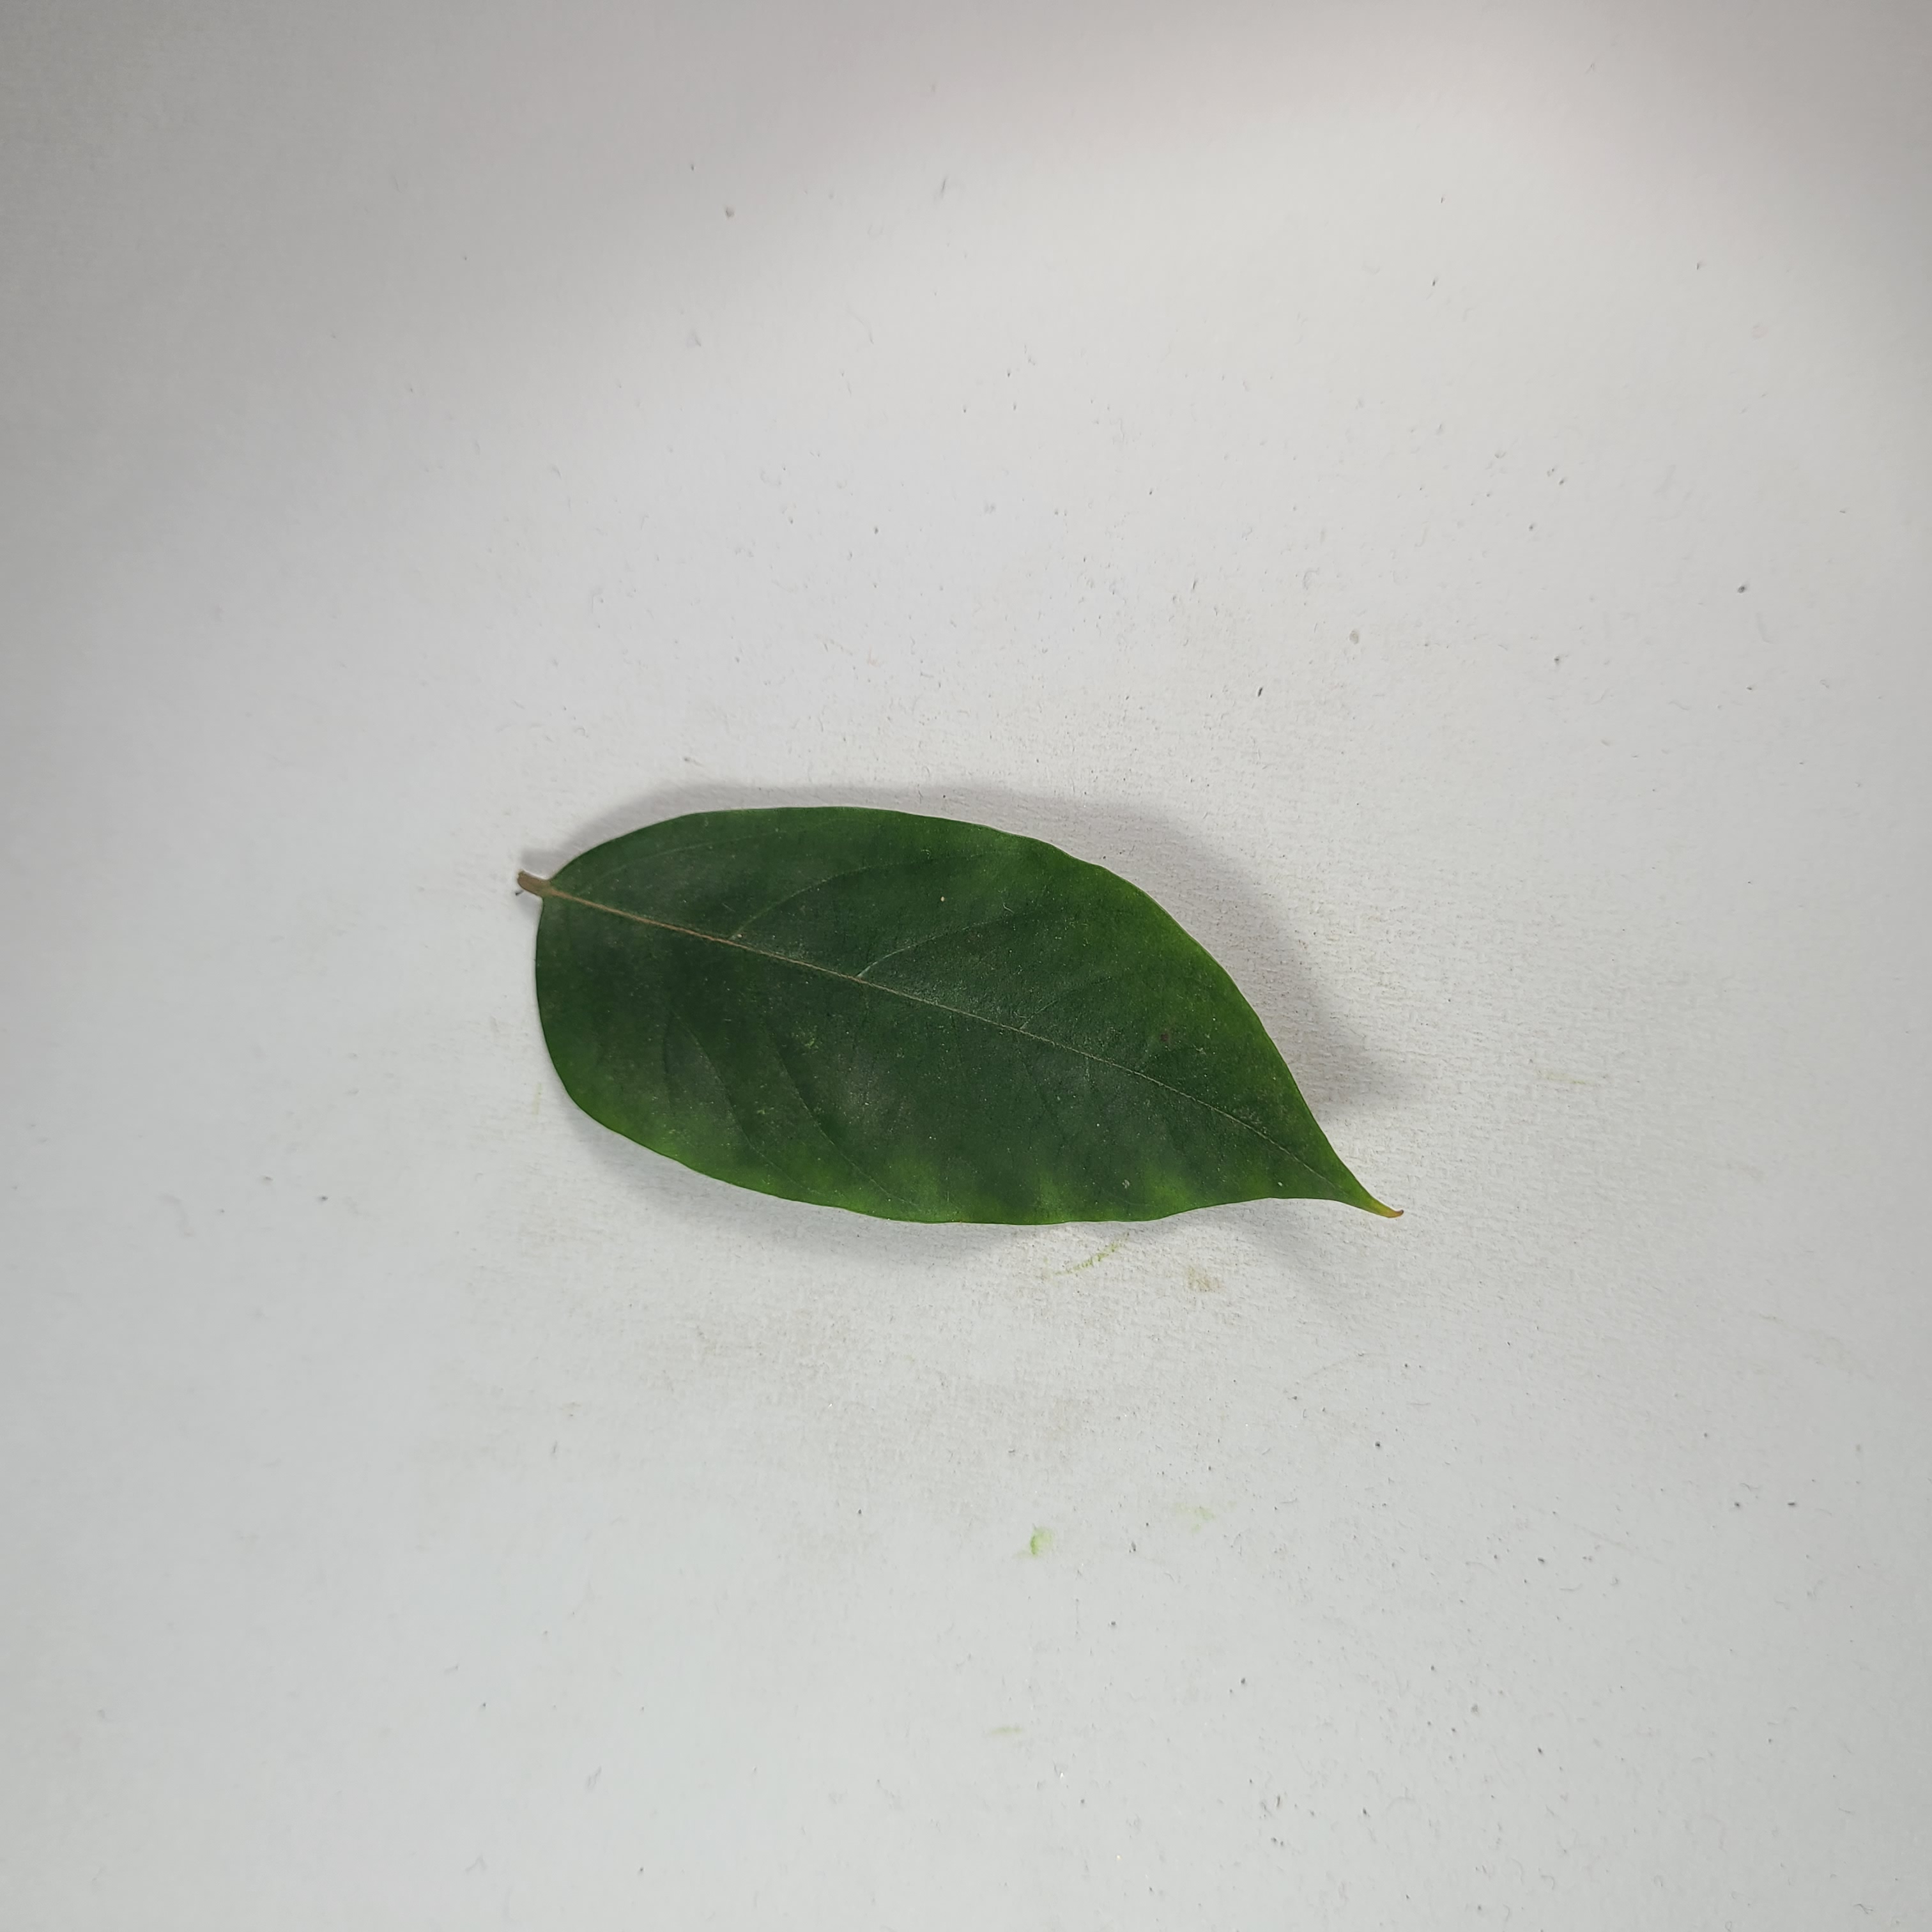
Label: Healthy Leaves